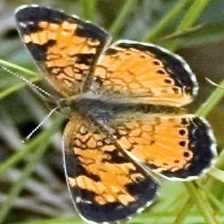
Species: CRECENT